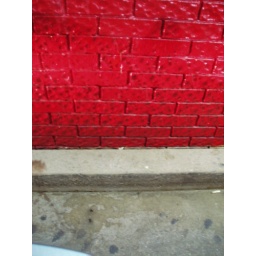
The car in front of me's lights was emitting a glow that made the wall even brighter.